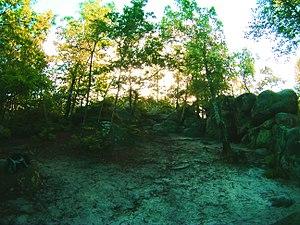
Circuit d'escalade de bloc sur les rochers de grès de la forêt de Nainville-les-Roches
Nainville-les-Roches est une commune française située dans le département de l'Essonne en région Île-de-France.